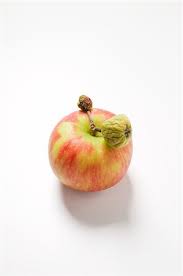
Waste category: biological